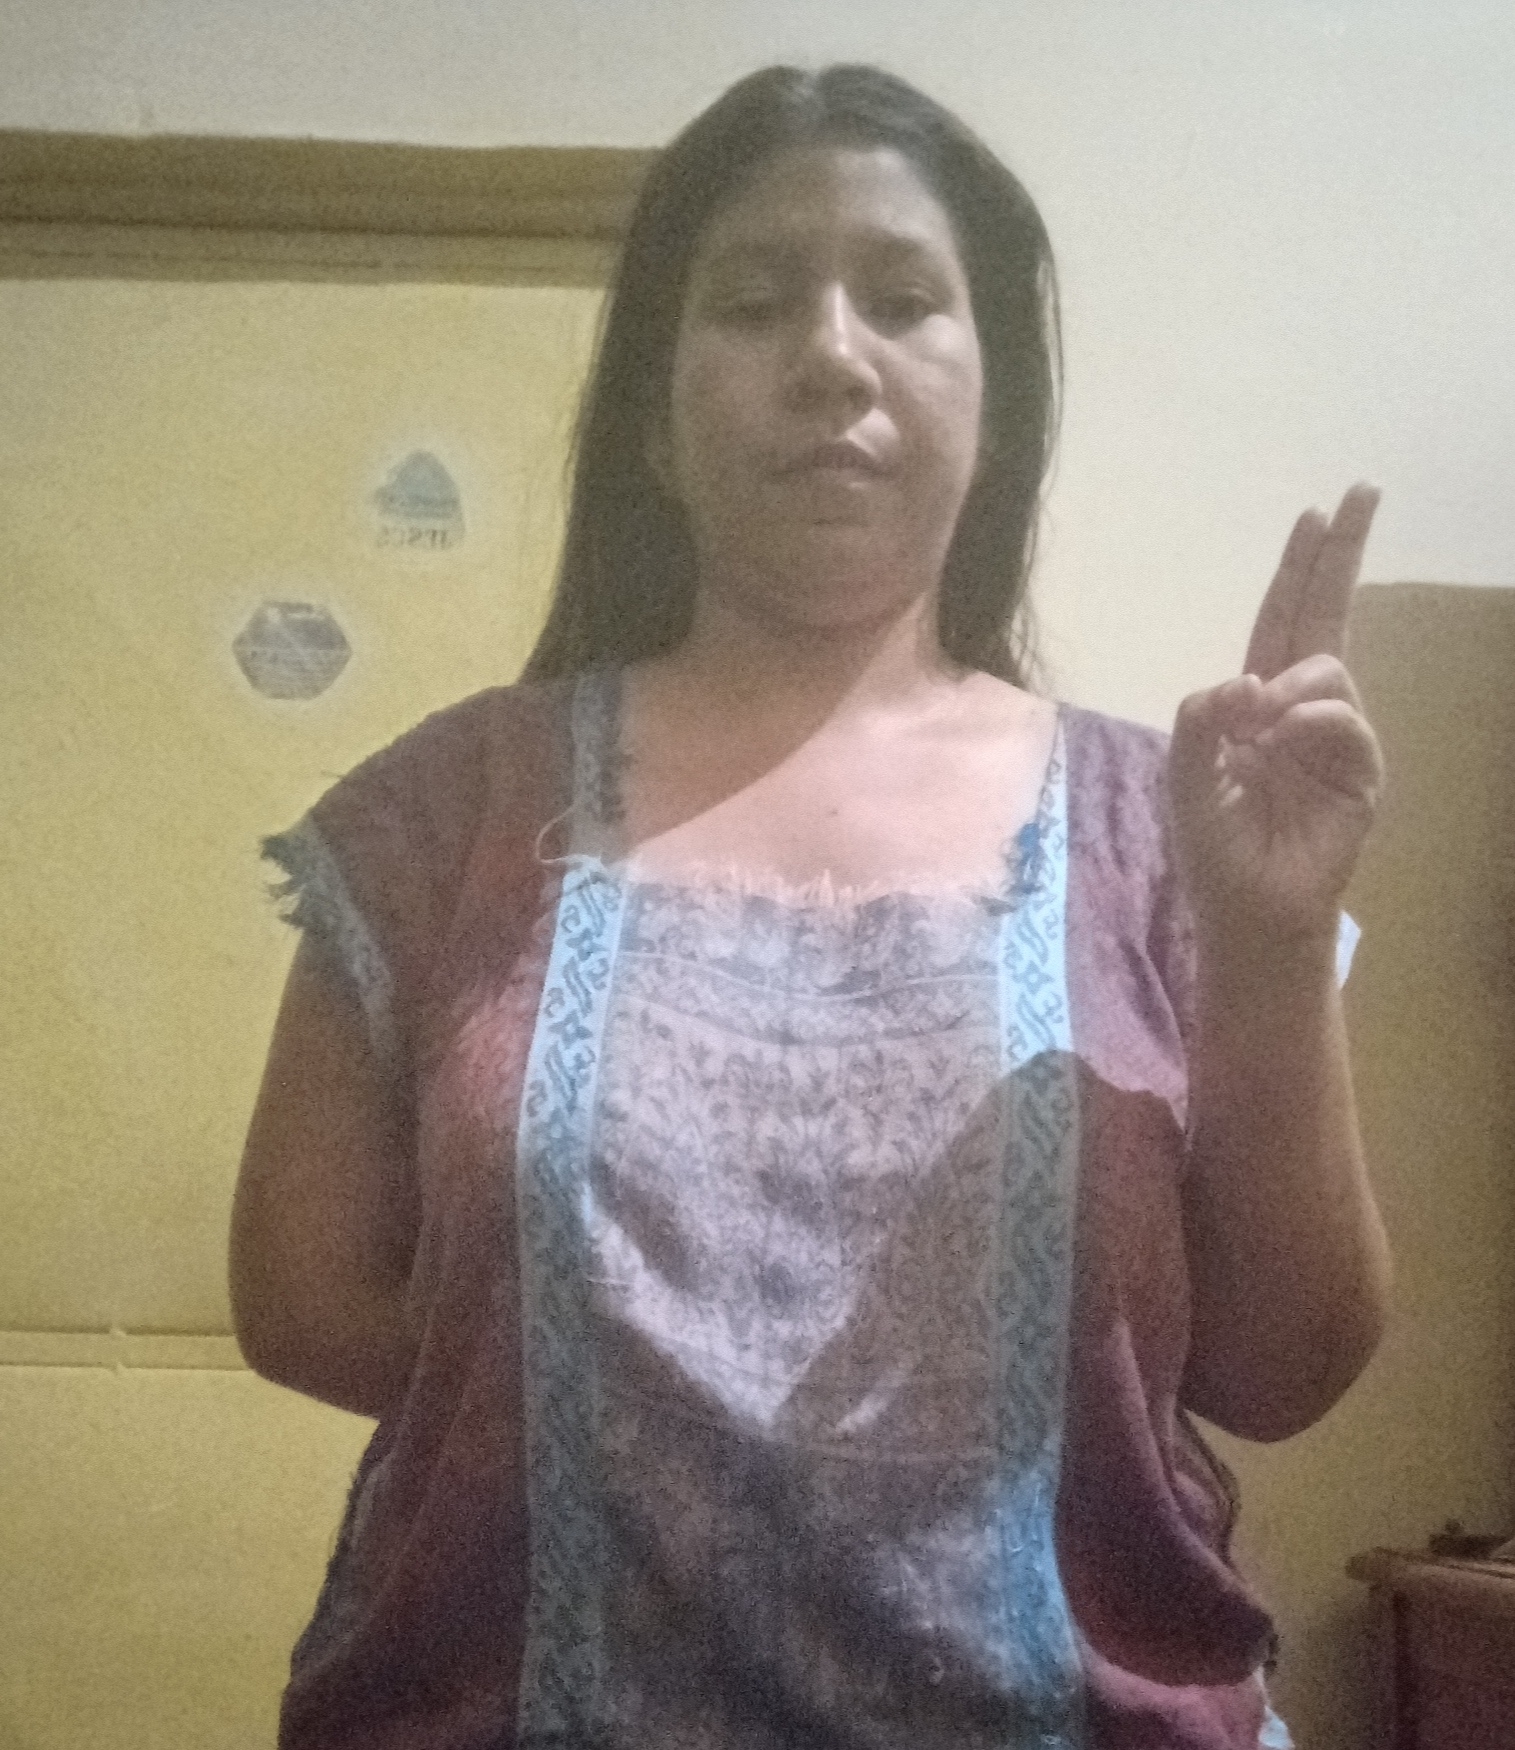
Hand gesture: two_up